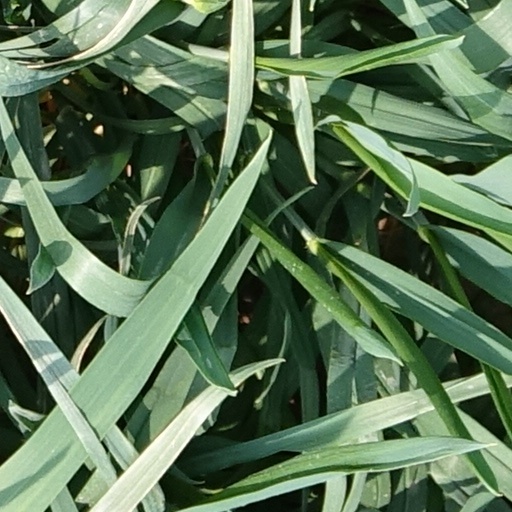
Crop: wheat